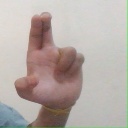
अक्षर: आ